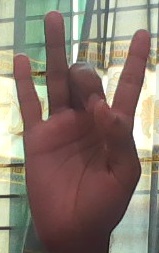
ASL sign: 8